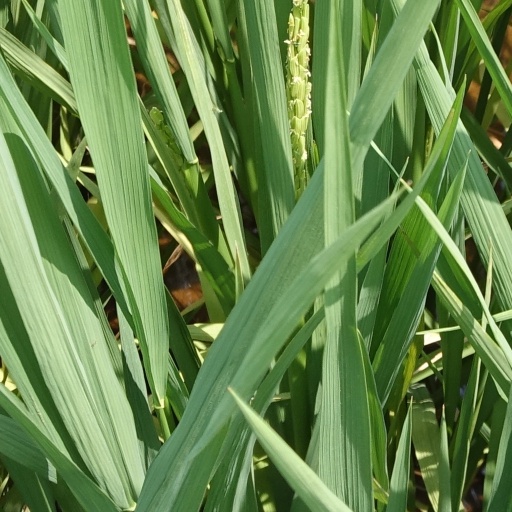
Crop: rice